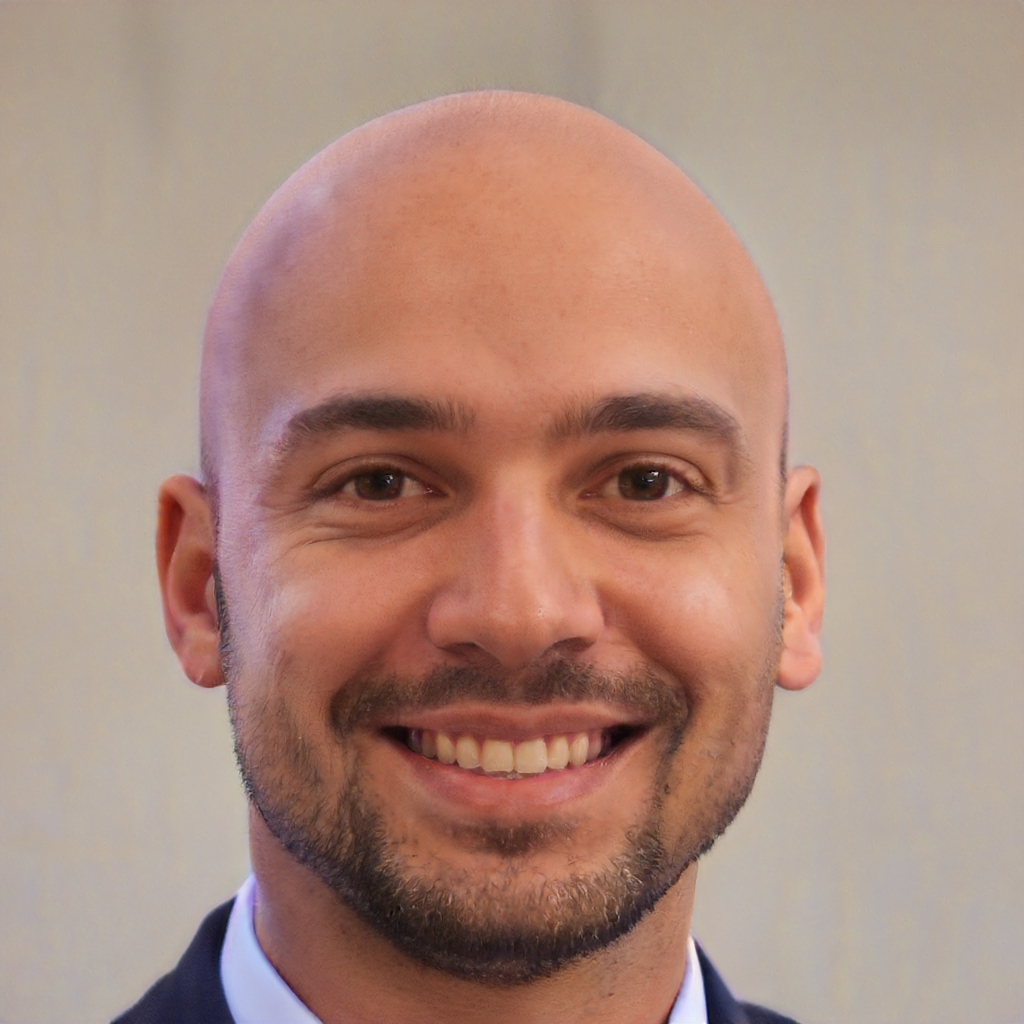
Label: Colored